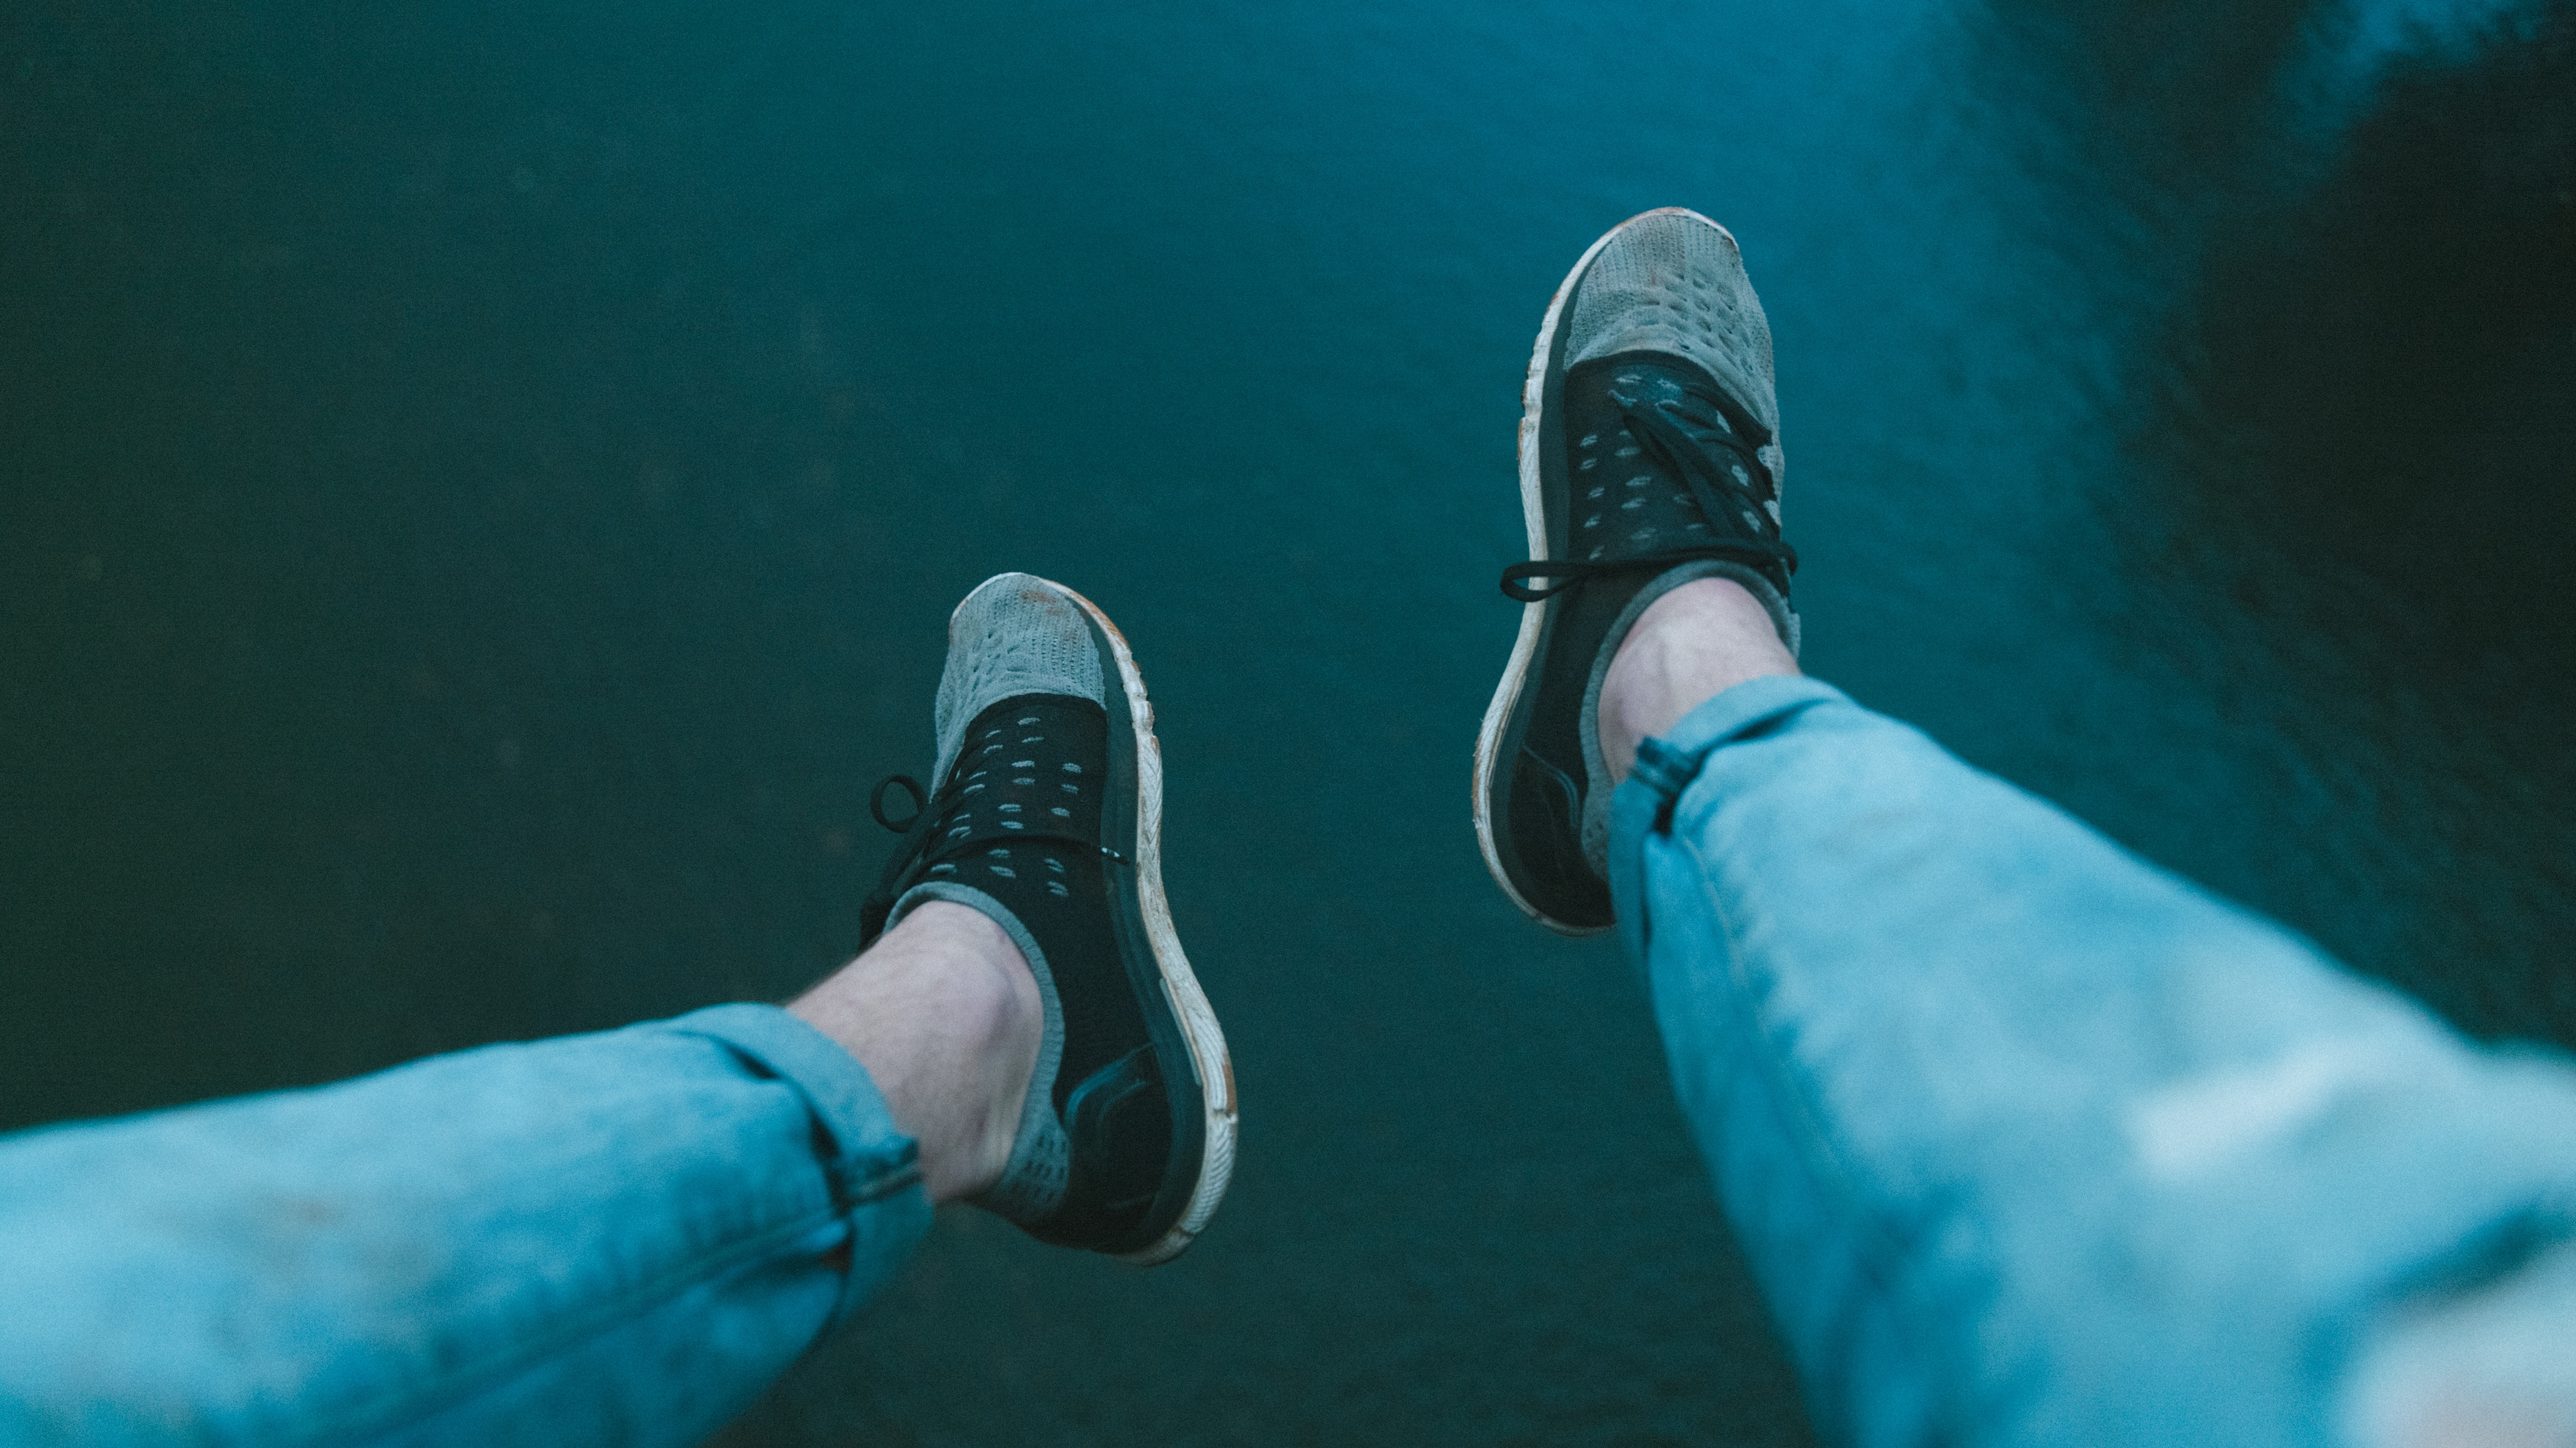
underwater, biology, blue, freediving, atmosphere of earth